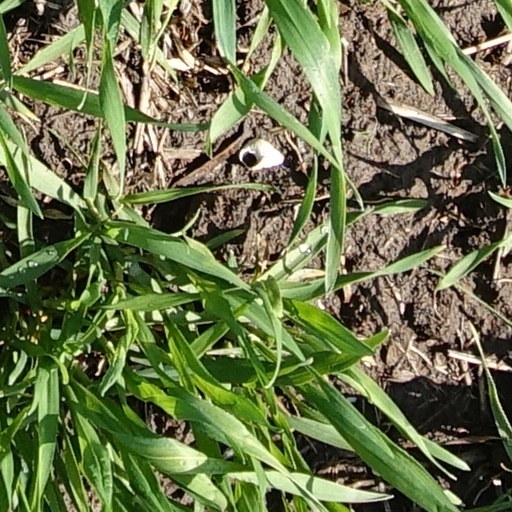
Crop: wheat